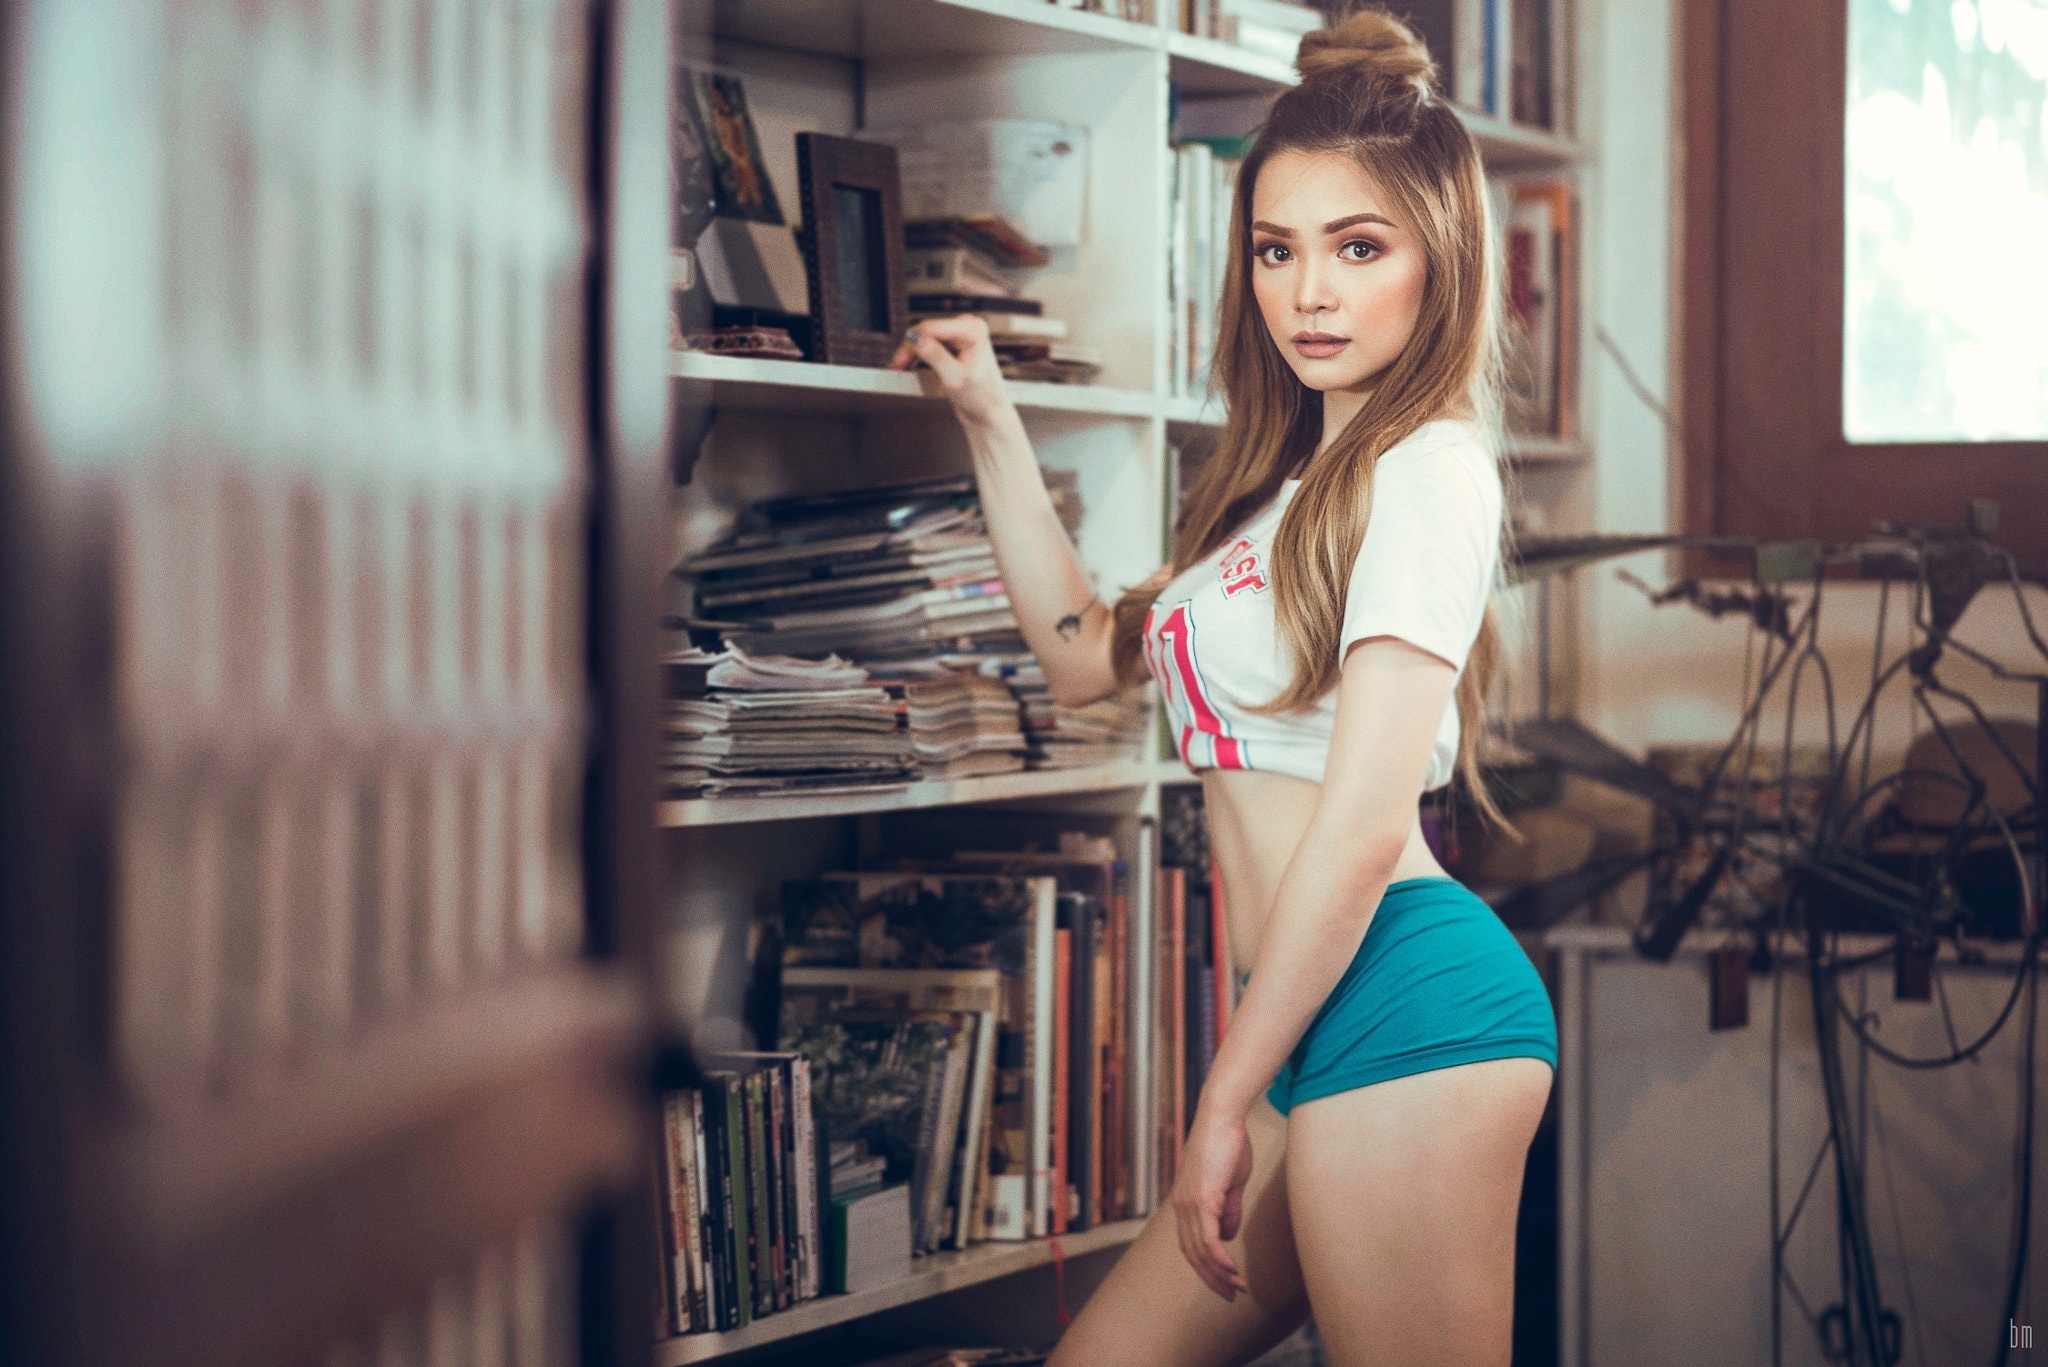
girl, girls, woman, model, person, photo, wallpaper, joint, hairstyle, shoulder, bookcase, flash photography, waist, shelf, thigh, black hair, undergarment, knee, lingerie, fashion design, trunk, underpants, book, art model, fashion model, brassiere, long hair, abdomen, chest, navel, human leg, brown hair, blond, swimwear, shelving, automotive design, sitting, room, swimsuit bottom, sportswear, photo shoot, bikini, briefs, portrait photography, flesh, agent provocateur, illustration